Awithlaknakwe

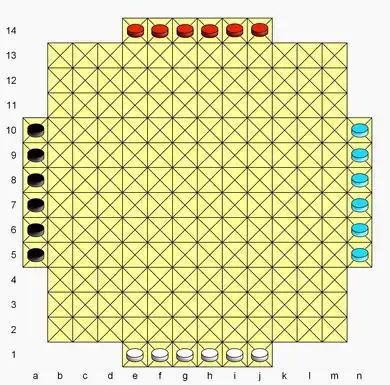
Awithlaknakwe gameboard and starting setup for four players (two teams): Red and Black vs. White and Blue

Awithlaknakwe (also known as stone warriors, or game of the stone warriors) is a strategy board game from the Zuni Native American Indians of the American Southwest. The board contains 168 squares with diagonal grids. Two or four may play, with players identified as North, West, South, and East.